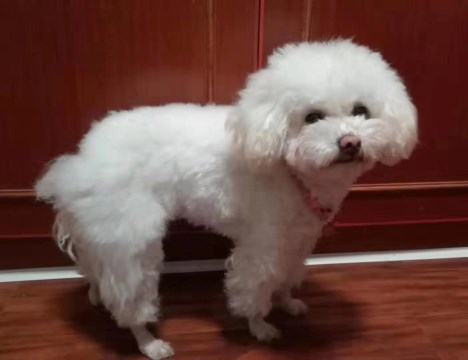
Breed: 3083-n000117-Bichon_Frise